2019 Bandy World Championship

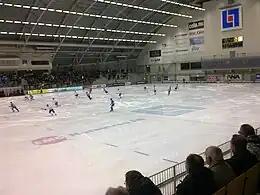
Main arena

2019 Bandy World Championship was held in Vänersborg, Sweden, between men's national teams among bandy playing nations. It was the XXXIXth Bandy World Championship.